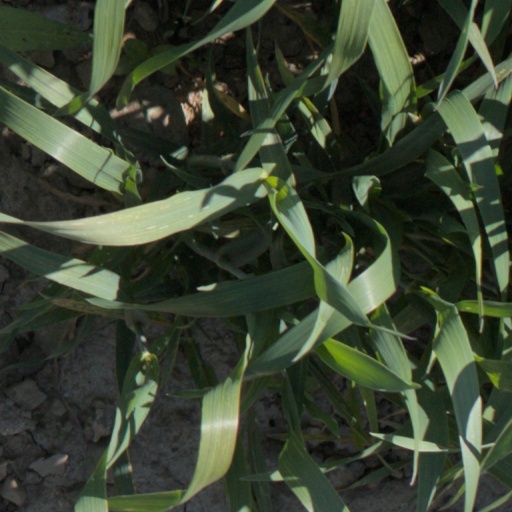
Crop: wheat